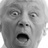
Emotion: surprise